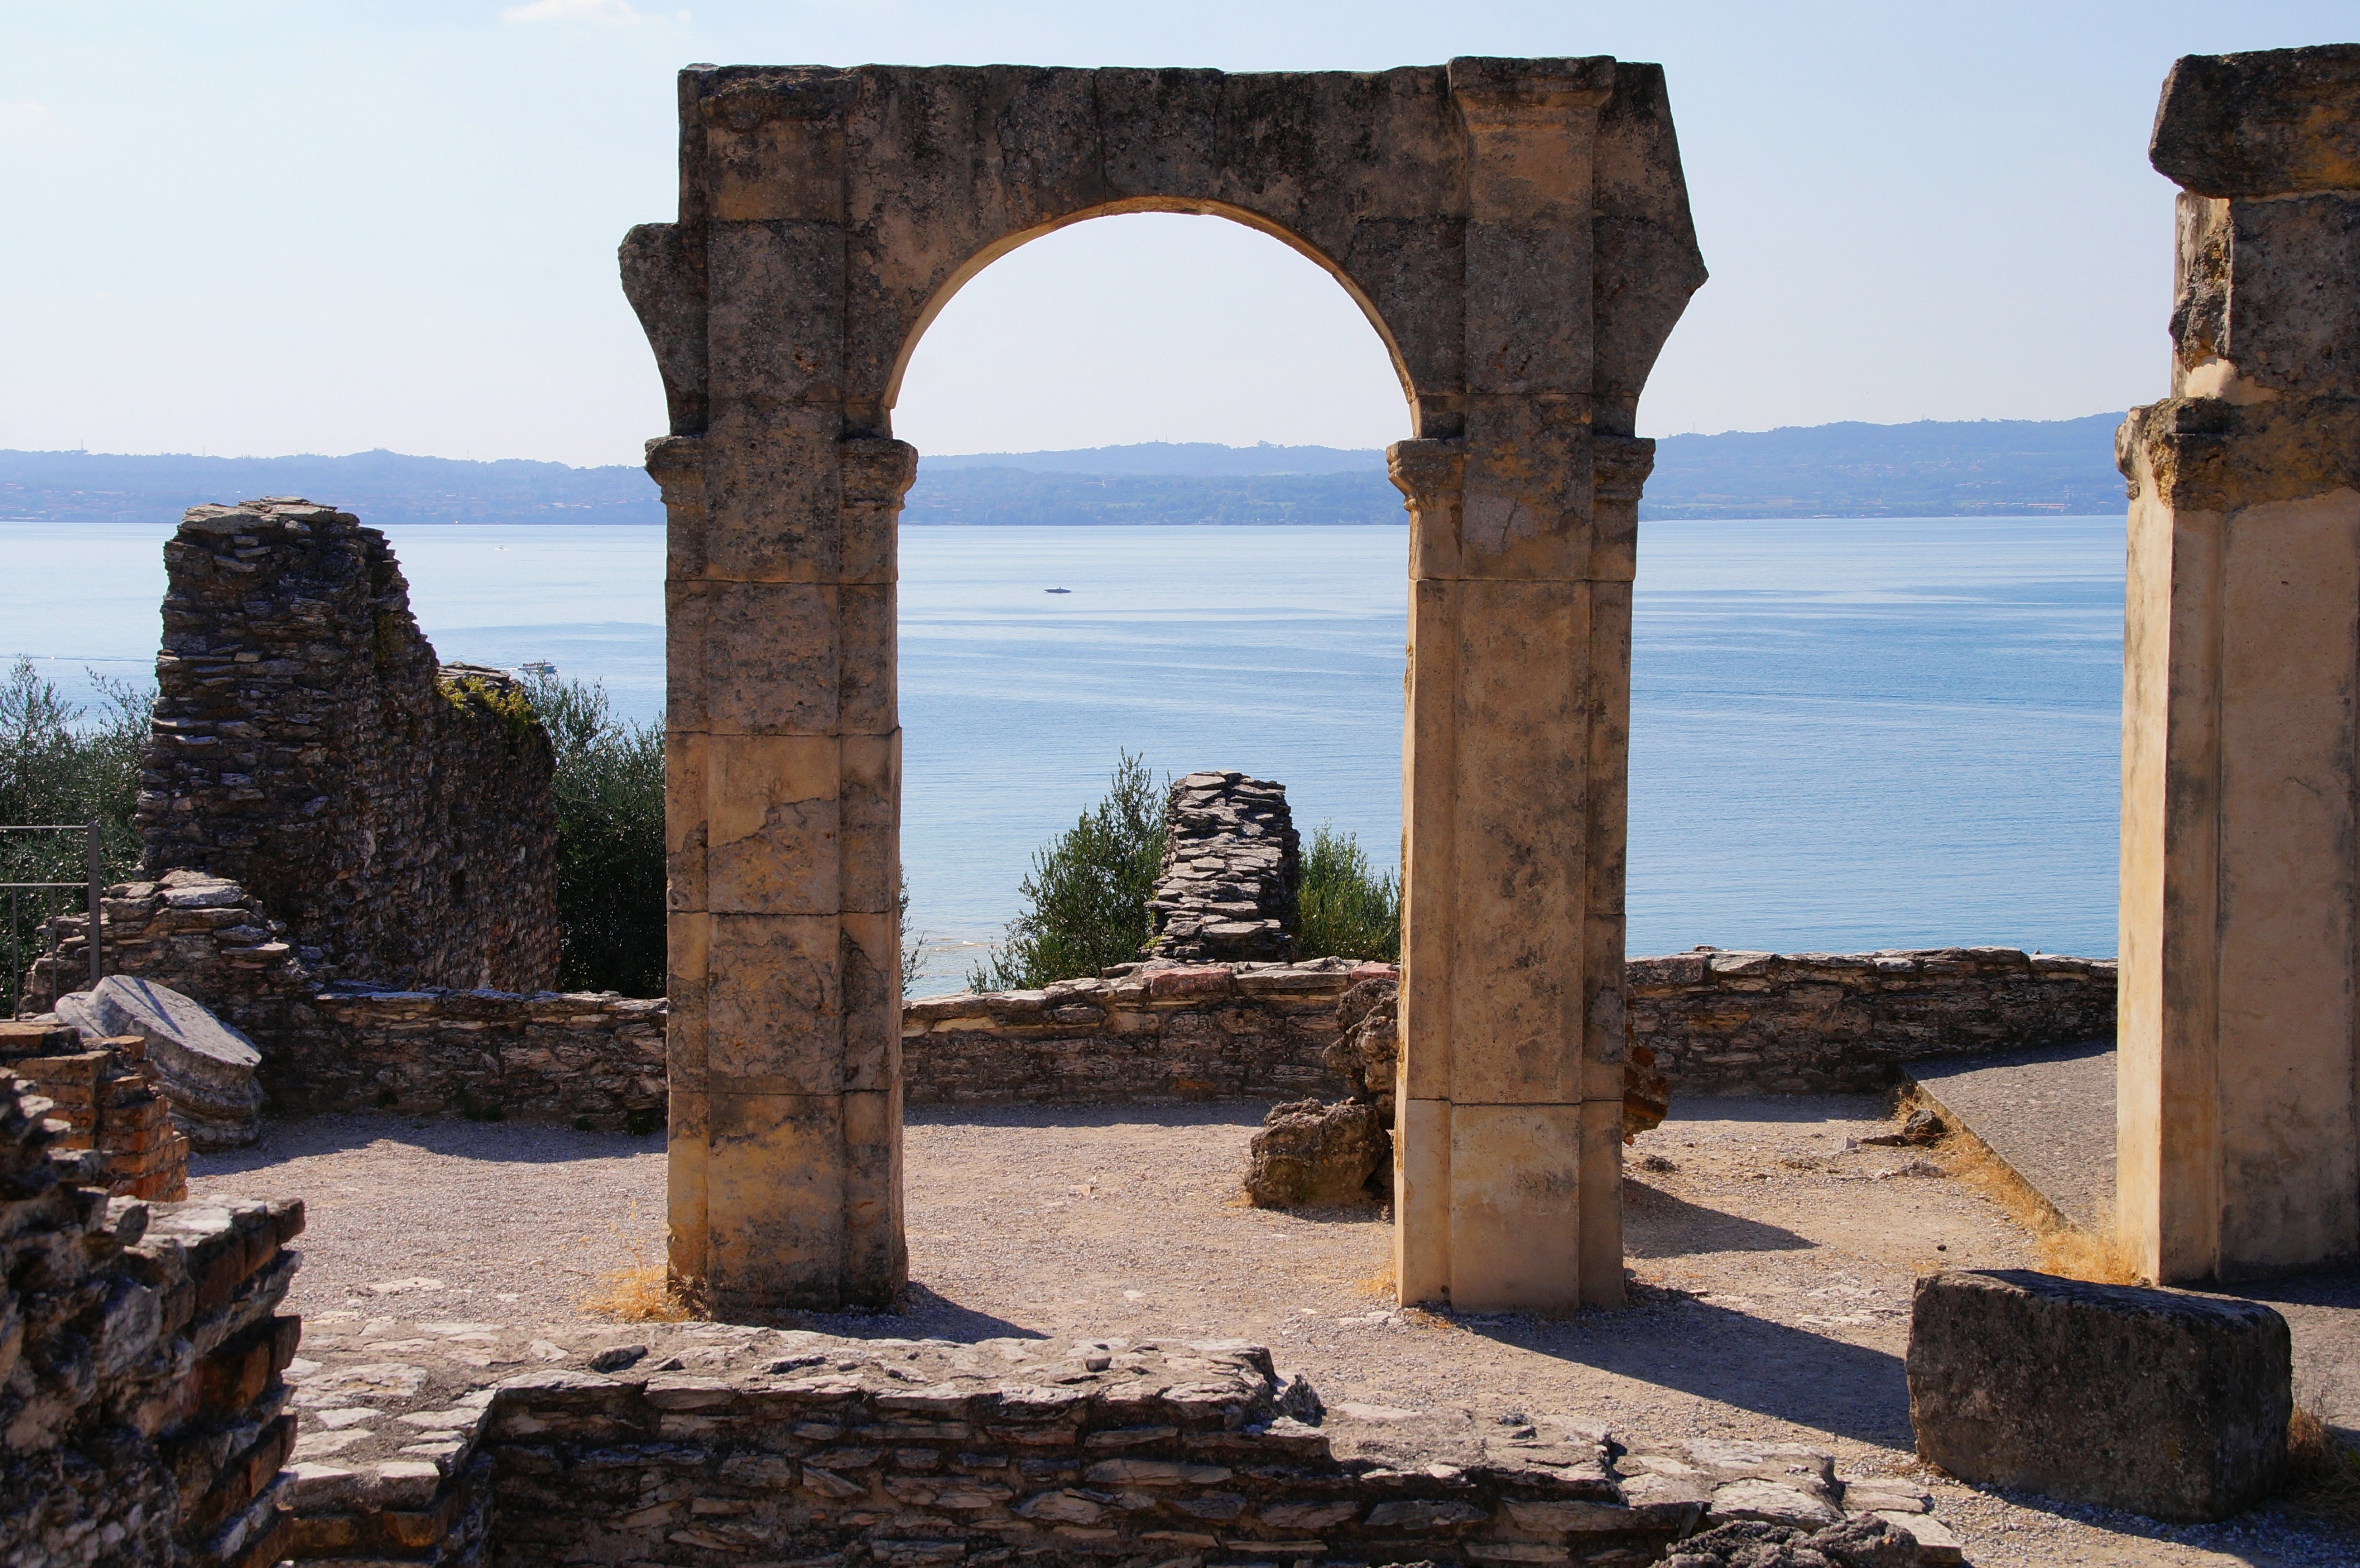
sea, rock, architecture, structure, wood, palace, wall, monument, vacation, arch, column, holiday, castle, landmark, italy, fortification, ruin, historic building, garda, temple, ruins, monastery, history, romans, monolith, sirmione, historic site, ancient history, ancient roman architecture, ancient greek temple, caves of catullo, roman house